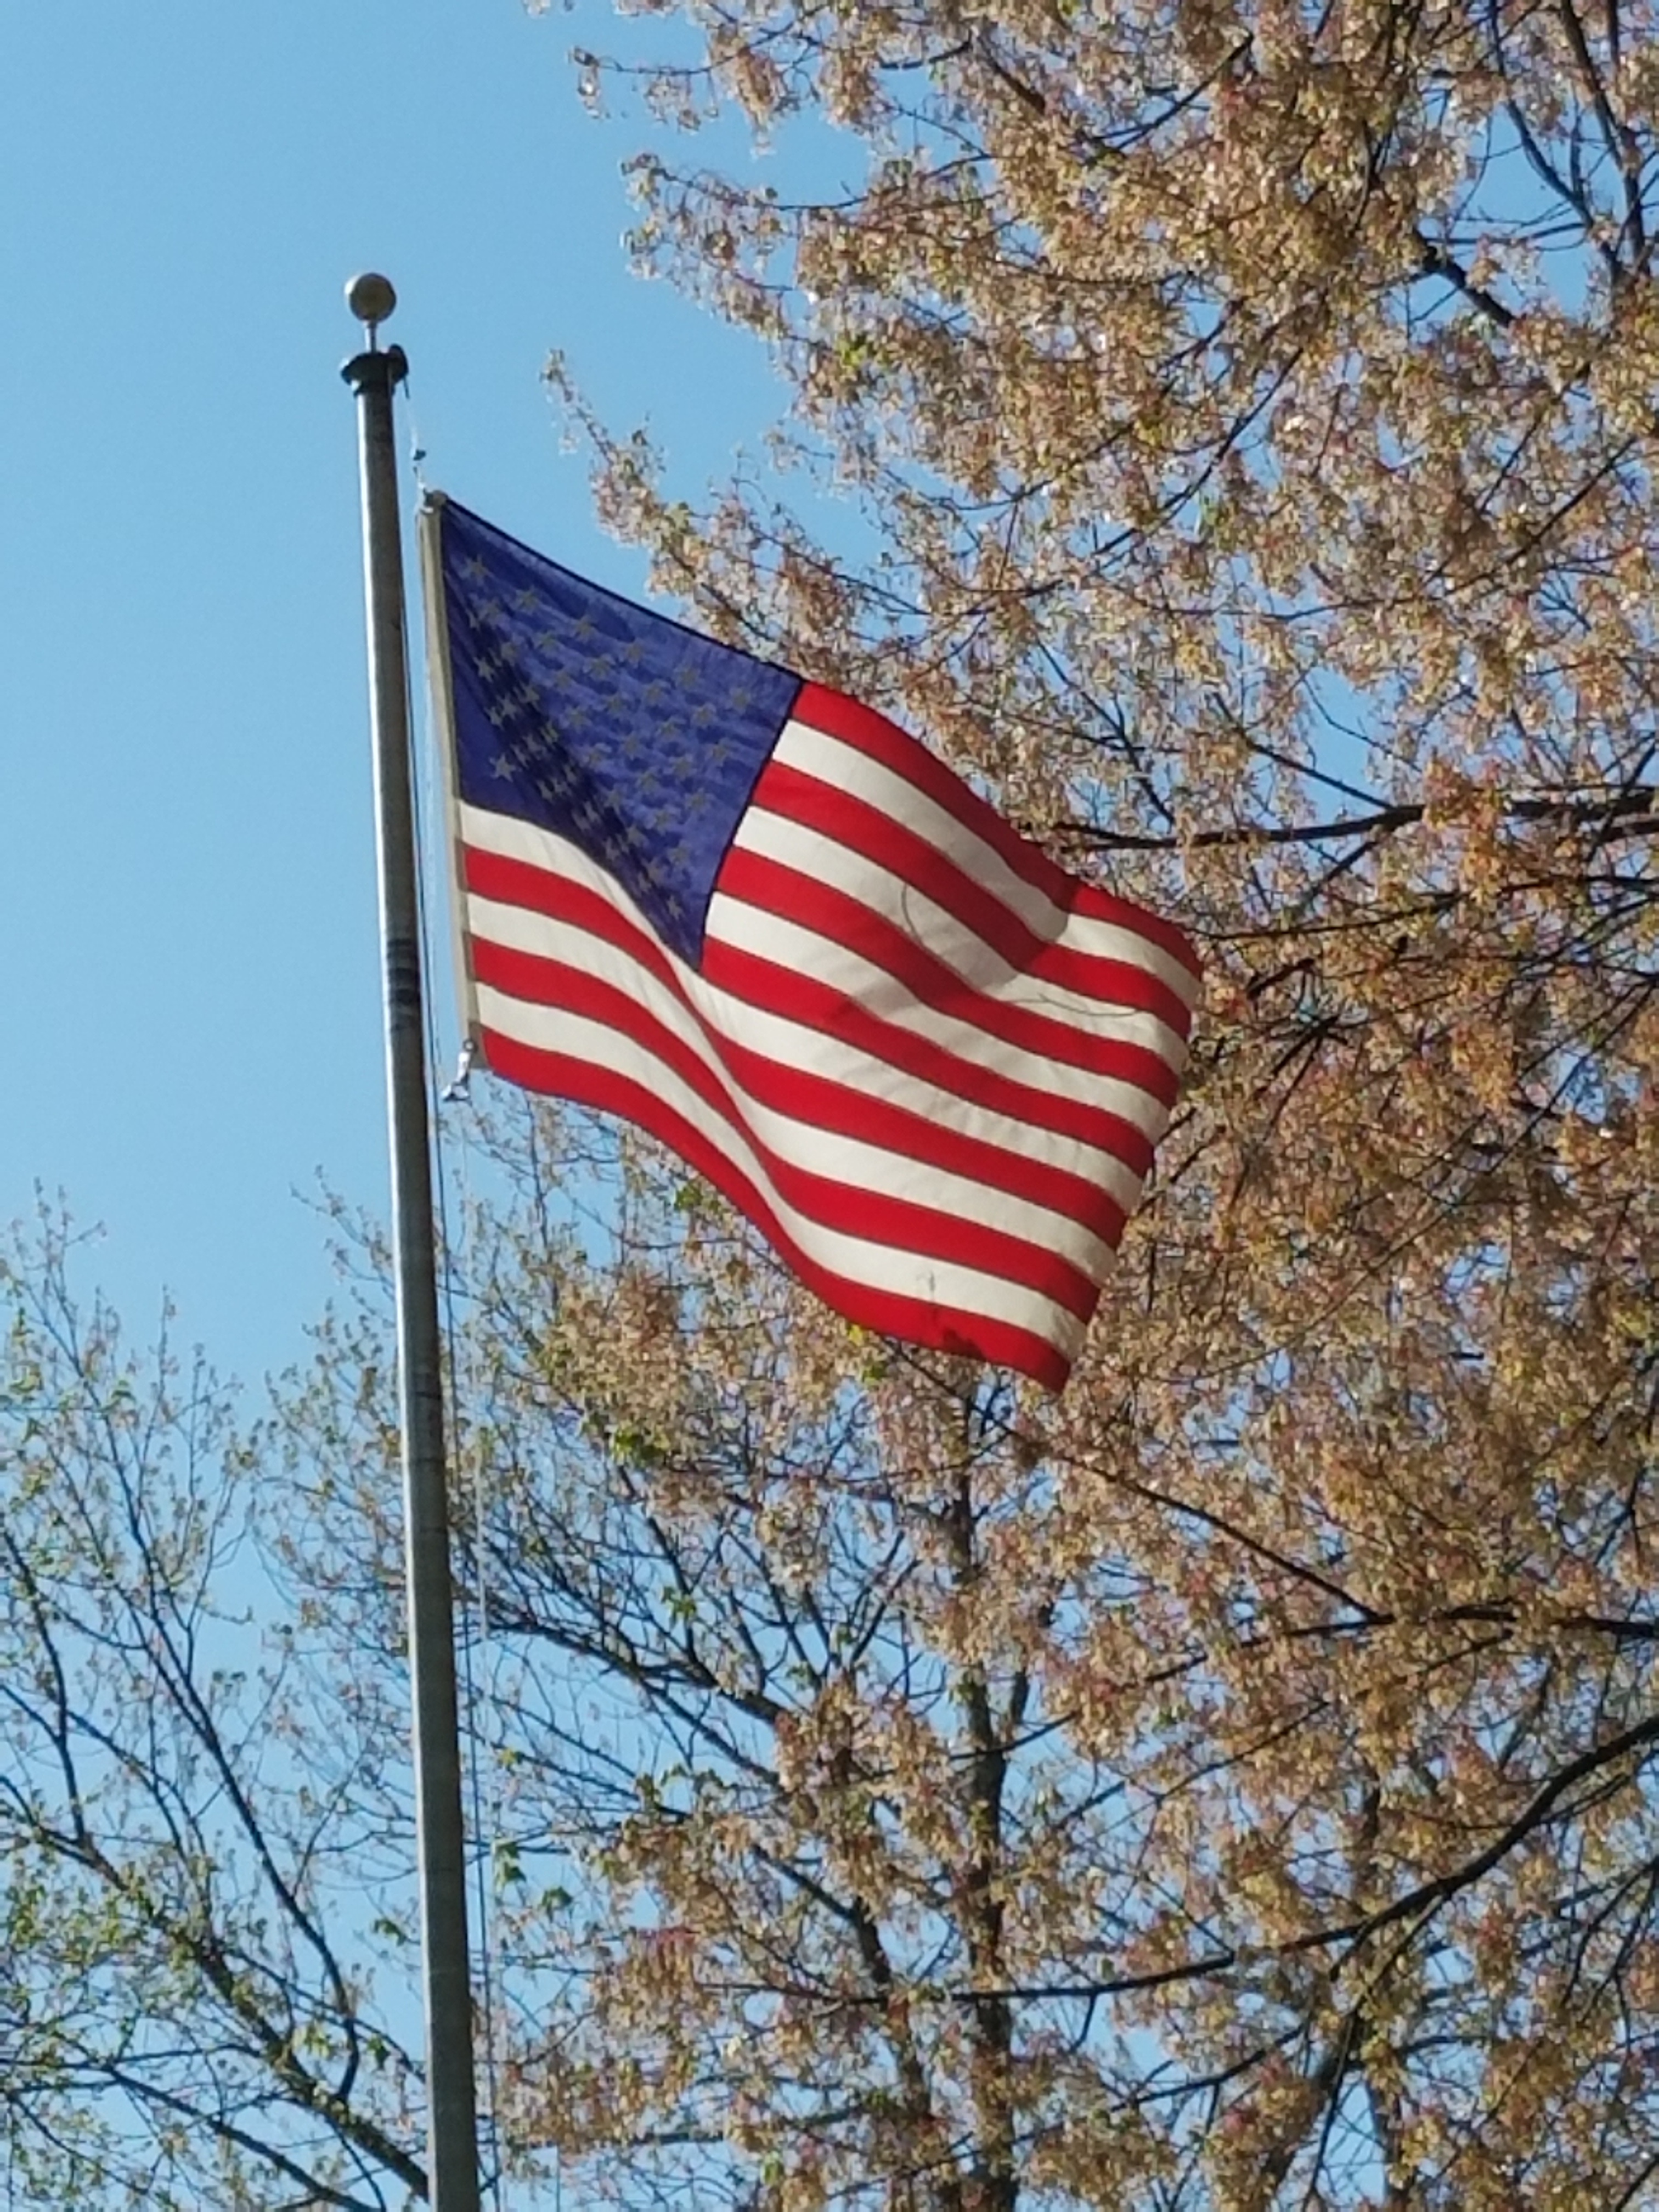
tree, flower, flag, flag of the united states